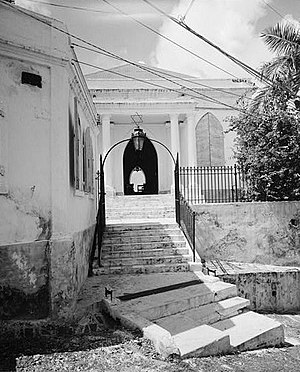
Synagogen på Sankt Thomas
Synagogen på Sankt Thomas
Synagogen på Sankt Thomas er en jødisk historisk synagoge i Charlotte Amalie på Sankt Thomas på de Amerikanske Jomfruøer. Formelt hedder synagogen Beracha Veshalom Vegmiluth Hasidim. Den blev opført i 1833, mens øerne var i dansk besiddelse og ligger på adressen Krystalgade 16AB, hvilket er næsten samme adresse som Københavns Synagoge, der ligger på adressen Krystalgade 12. Synagogen på Sankt Thomas er udnævnt til amerikansk National Historic Landmark i 1997.